Apollo 1

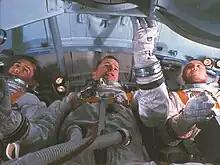
Chaffee, White, and Grissom training in a simulator of their command module cabin, January 19, 1967

The command and service modules were mated in the KSC altitude chamber in September, and combined system testing was performed. Altitude testing was performed first uncrewed, then with both the prime and backup crews, from October 10 through December 30. During this testing, the environmental control unit in the command module was found to have a design flaw, and was sent back to the manufacturer for design changes and rework. The returned ECU then leaked water/glycol coolant, and had to be returned a second time. Also during this time, a propellant tank in another service module had ruptured during testing at NAA, prompting the removal from the KSC test chamber of the service module so it could be tested for signs of the tank problem. These tests were negative.